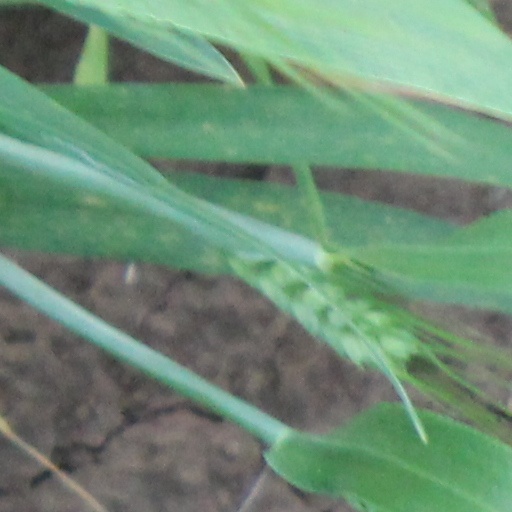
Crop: wheat